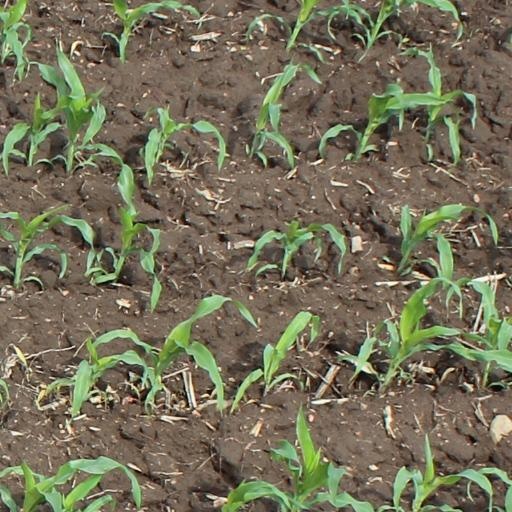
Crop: maize; corn